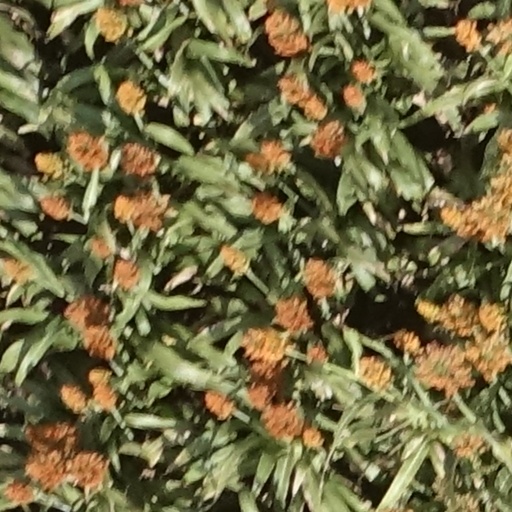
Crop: sorghum